Sara Winifred Brown

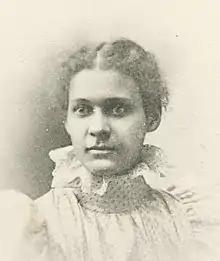
Cornell Senior Photograph of Sara Winifred Brown, Class of 1897.

Sara Winifred Brown (1868–1948) was an African American teacher and medical doctor. She worked in disaster relief and gynecology. In 1910, she helped to found the group that would later become the National Association of University Women, and in 1924 was the first woman to serve as an alumni trustee of Howard University.